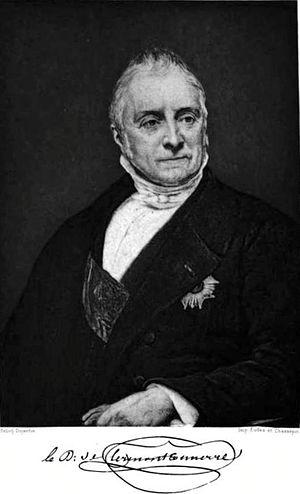
Le ministère Joseph de Villèle dure du 14 décembre 1821 au 4 janvier 1828, sous les règnes de Louis XVIII de France puis de Charles X de France.